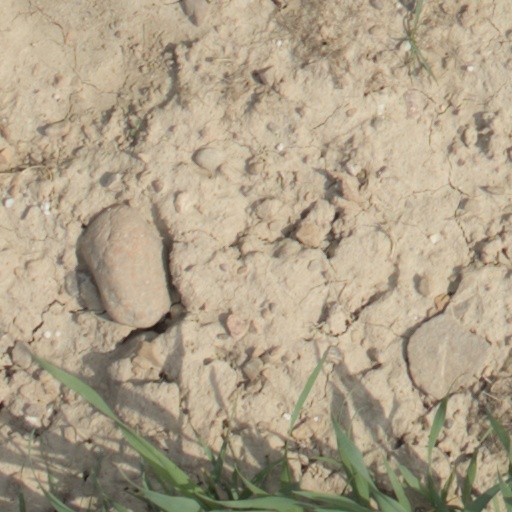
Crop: wheat